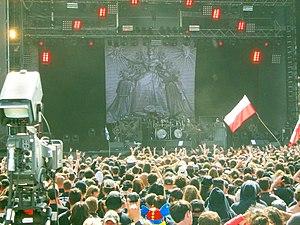
Behemoth au Hellfest 2010
Behemoth est un groupe de black et death metal polonais, originaire de Gdańsk. Formé en 1991, le groupe est considéré comme ayant joué un rôle important dans l'émergence du metal extrême underground polonais. La plupart des albums de Behemoth sont axés sur des thèmes sataniques dont des références à des auteurs tels que Aleister Crowley, John Milton et William Blake.